Netheravon Airfield

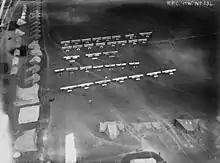
RFC aircraft and tents at Netheravon, June 1914

Much farmland in the area was bought by the War Office around 1898 for military training. Along with nearby Upavon and Larkhill, the airfield was part of the formative phase of military flying. The Royal Flying Corps was established in April 1912; in May its Central Flying School was formed at Upavon, and its Military Wing was formed from the Air Battalion, which flew aircraft at Larkhill.